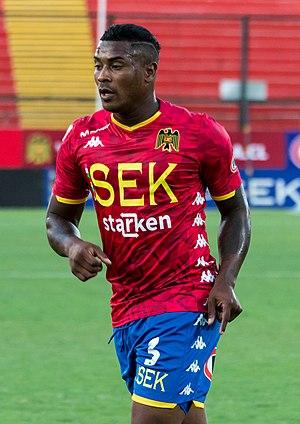
Harold Cummings est un footballeur international panaméen né le 1ᵉʳ mars 1992 à Panama City. Il joue au poste de défenseur central.